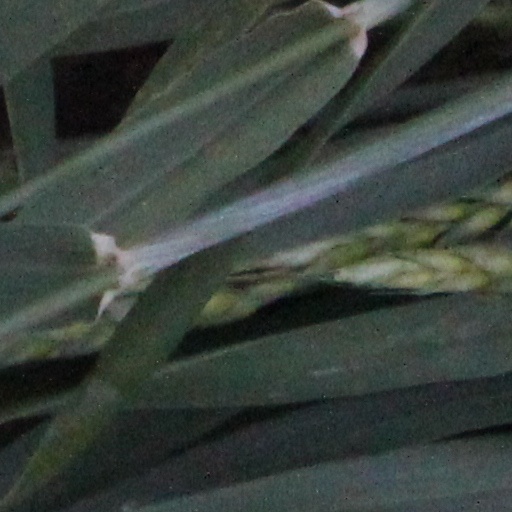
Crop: wheat